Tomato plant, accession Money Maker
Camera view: vertical (180 deg); turntable rotation: 0 degrees
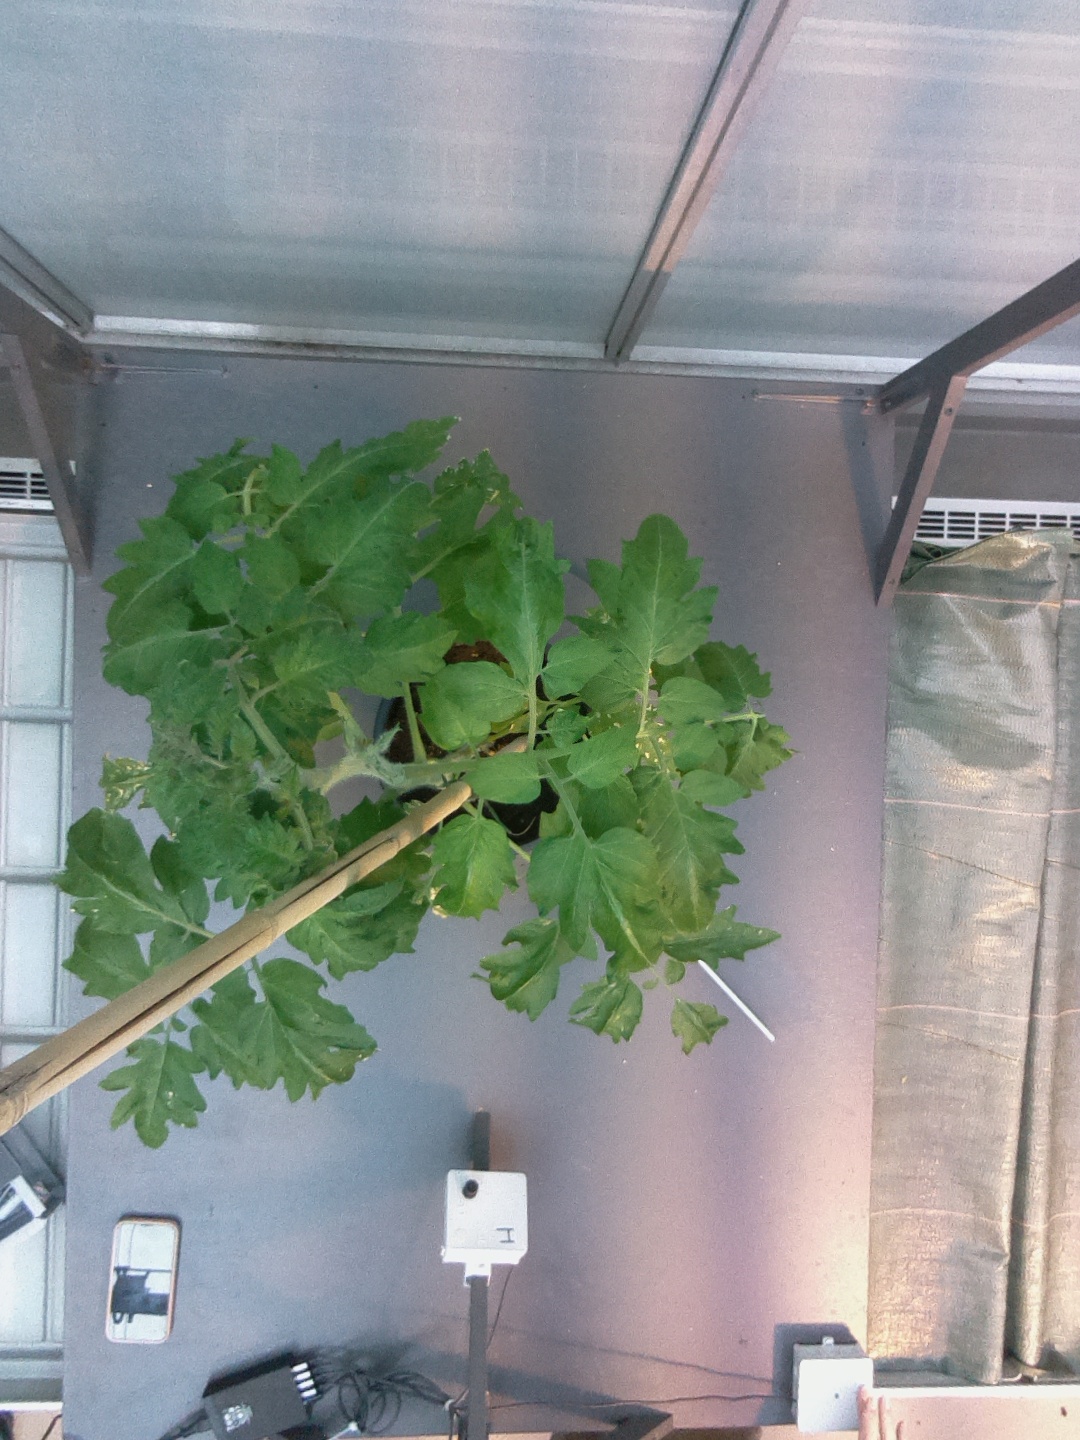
BBCH growth stage 53: 3 inflorescences visible